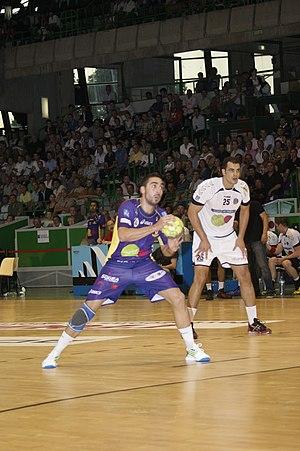
Le n°7 du HBC Nantes Valero Riviera prêt à tirer à 7 mètres
Le Handball Club de Nantes est un club de handball français, situé à Nantes, créé en 1953. Le club évolue en Championnat de France de Division 1 depuis 2008 et a terminé 3ᵉ lors de la saison 2015-2016, puis 2ᵉ à l'issue de la saison 2016-2017. Le club a également atteint la finale de la Ligue des champions en 2018.